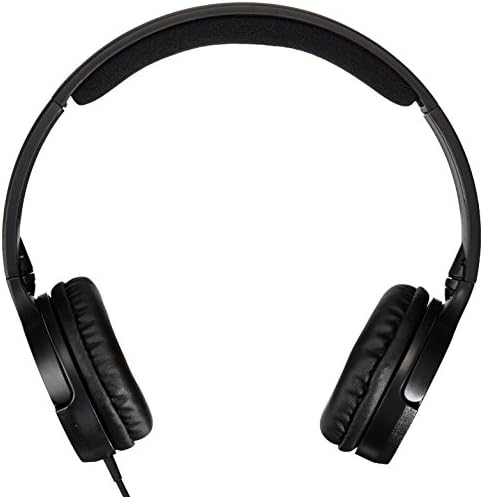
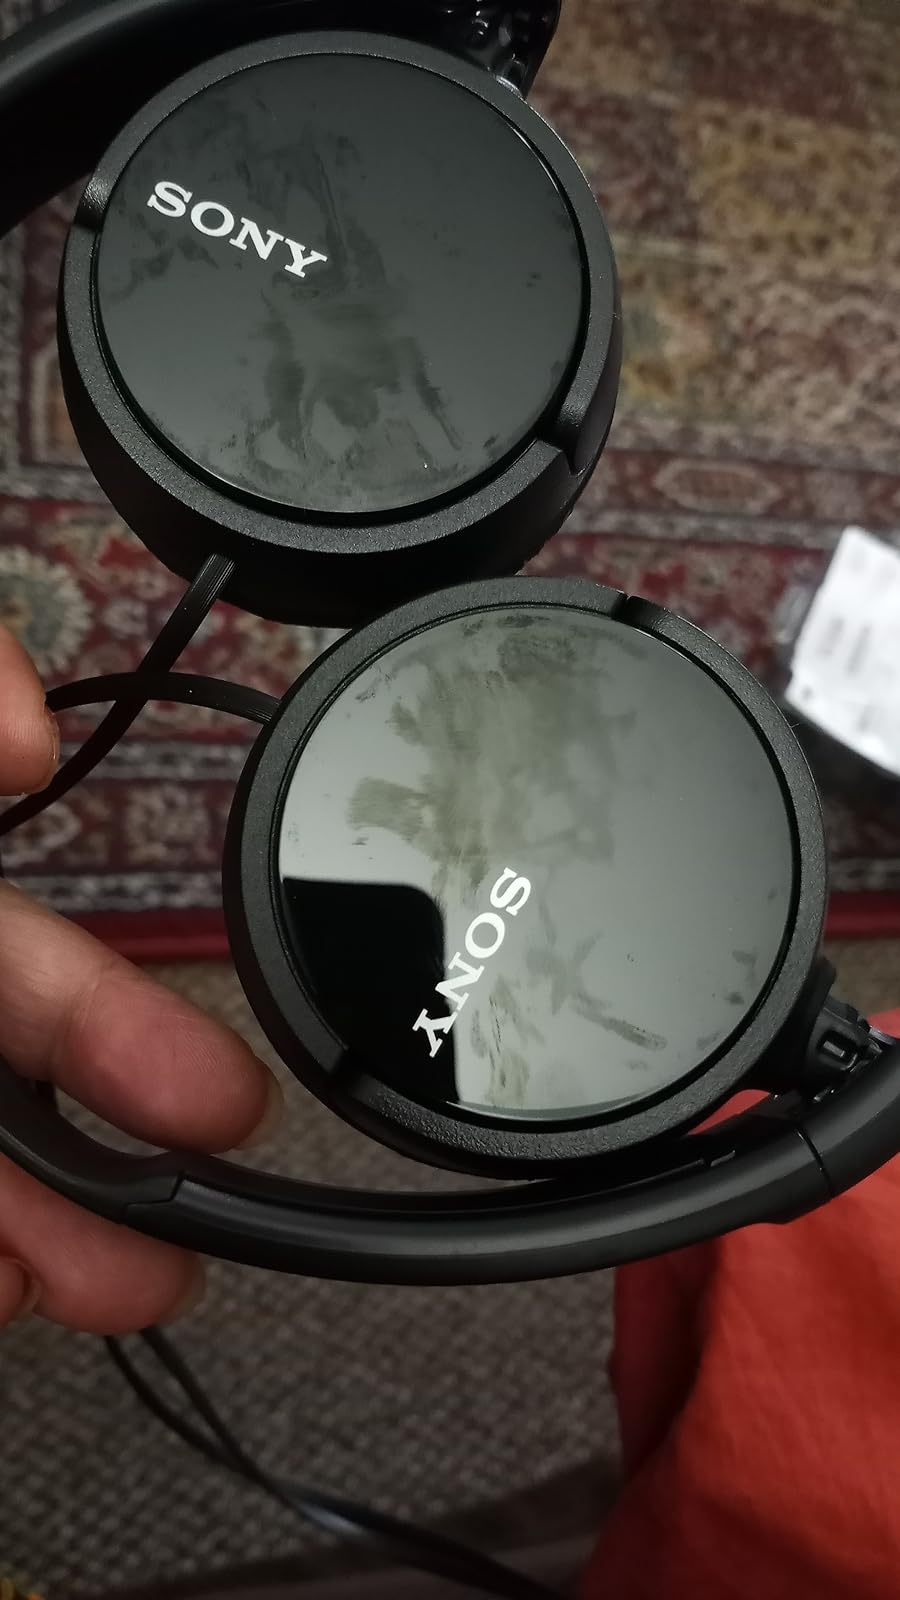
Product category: headphones
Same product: no